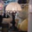
Label: lamp